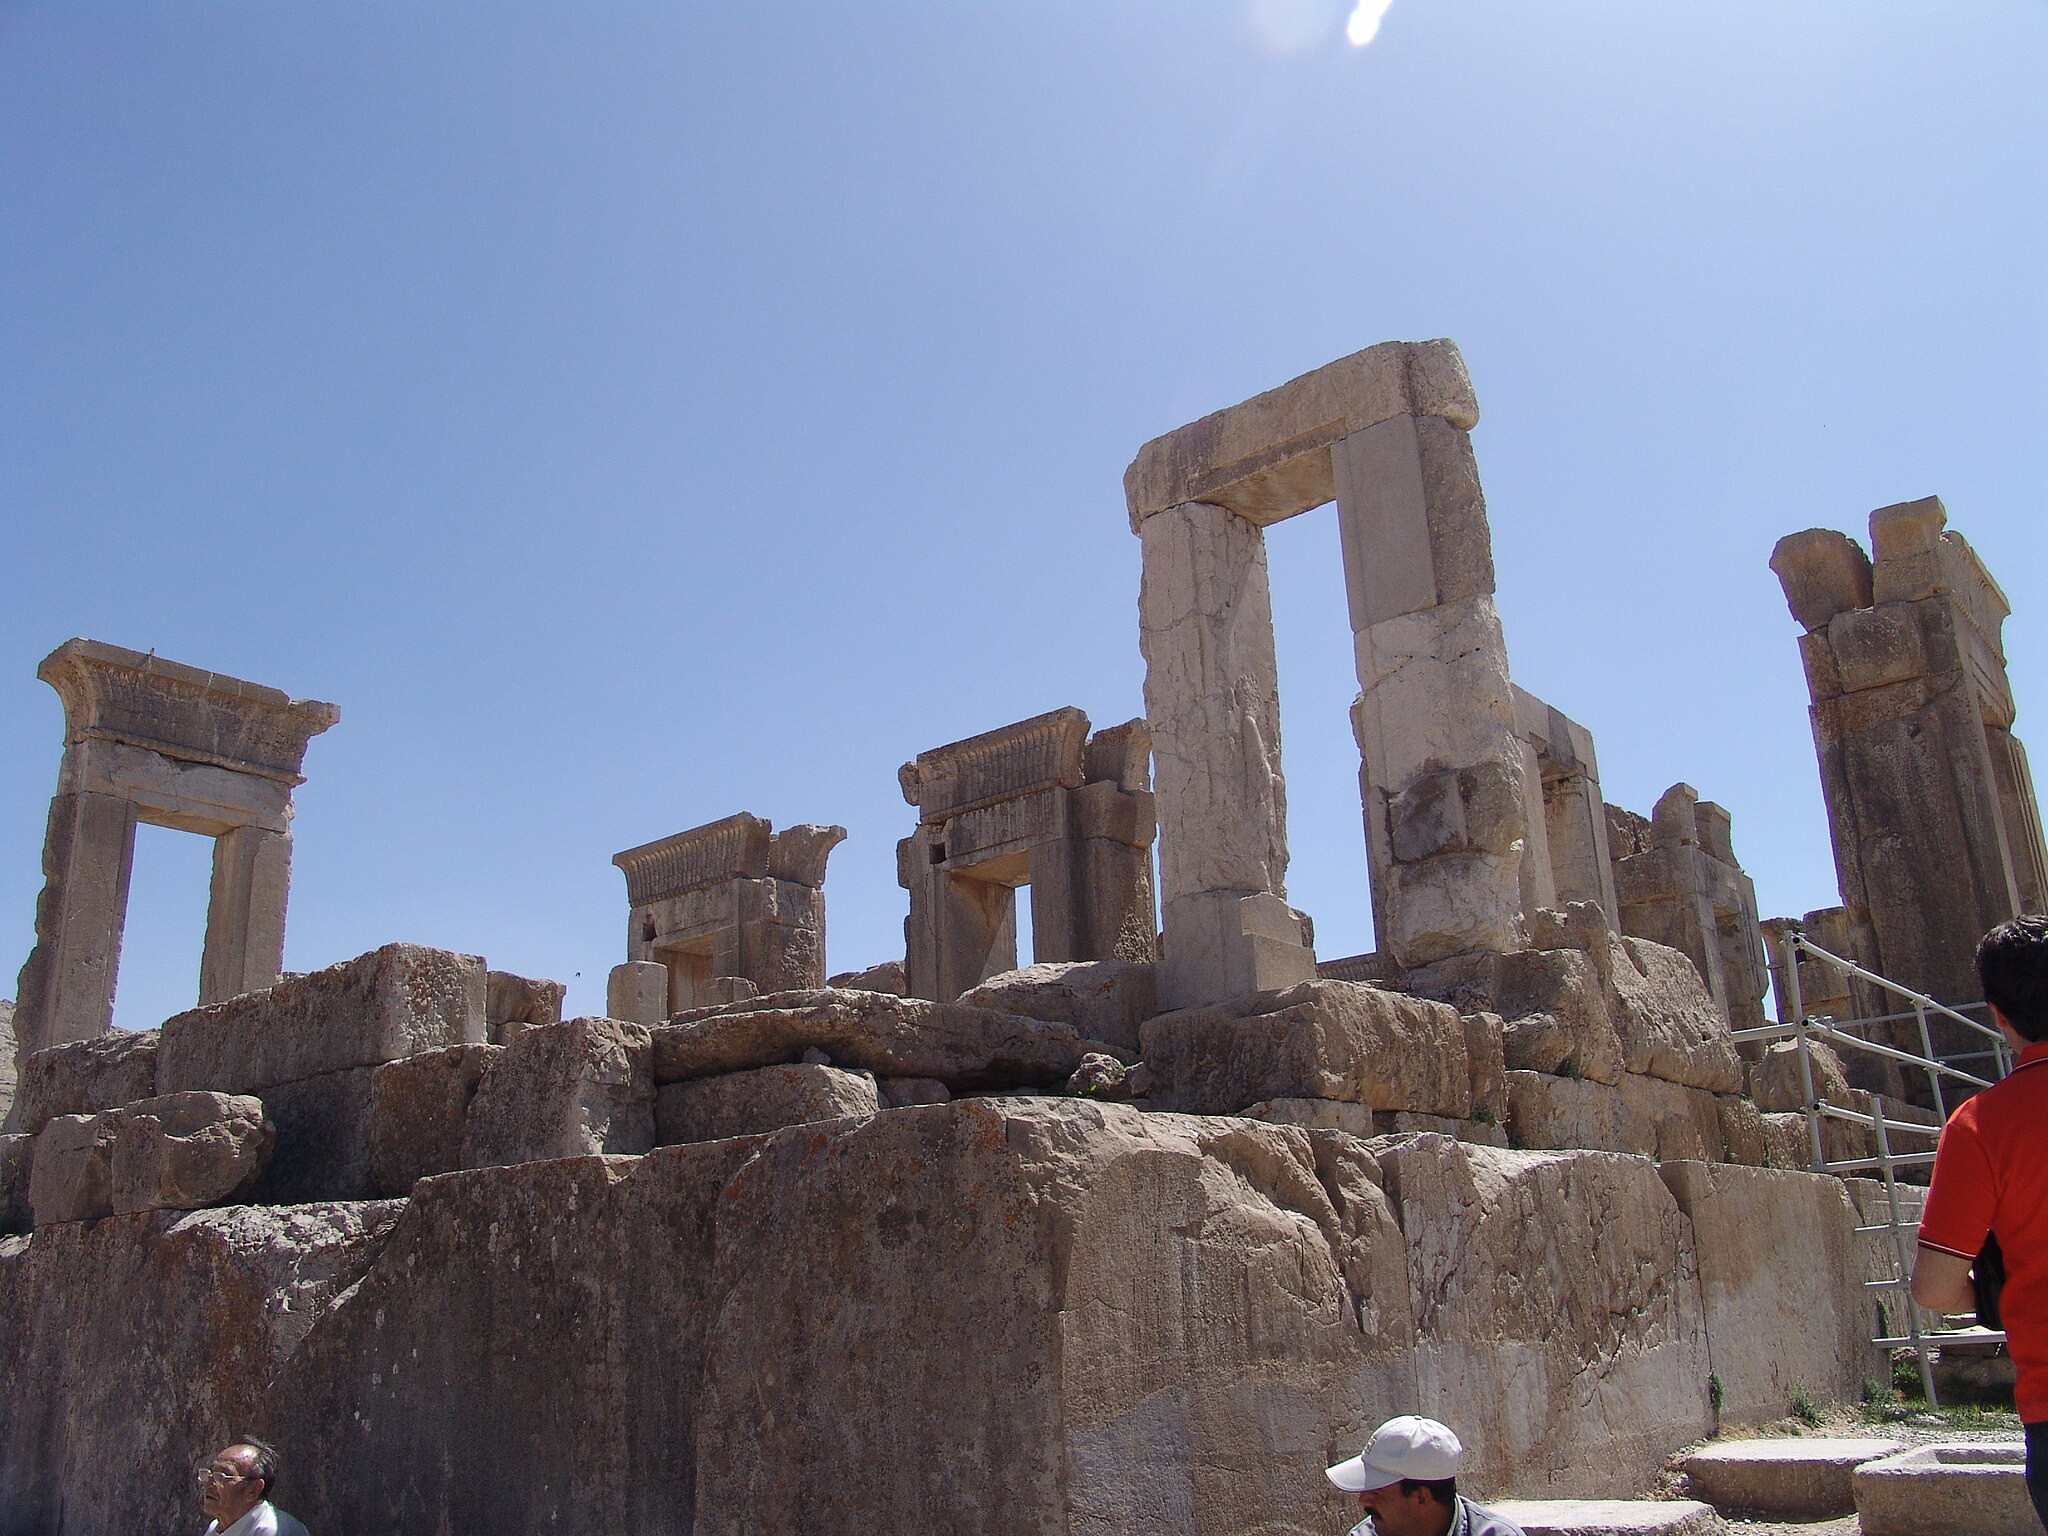
Title: Persepolis-Darafsh 1 (83)
Description: Persepolis
Date: 2008-03-21 11:36:43
Categories: GFDL, Taken with Sony DSC-F828, Palace of Darius I in Persepolis, License migration redundant, Self-published work, Files with coordinates missing SDC location of creation, 2008 in Persepolis, Photos by Darafsh Kaviyani